Paavo Järvi

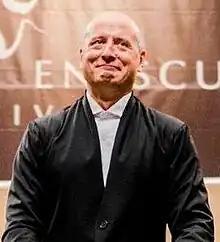
Järvi in 2013

Paavo Järvi (born 30 December 1962) is an Estonian conductor. He has been chief conductor of Zurich's Tonhalle since 2020.